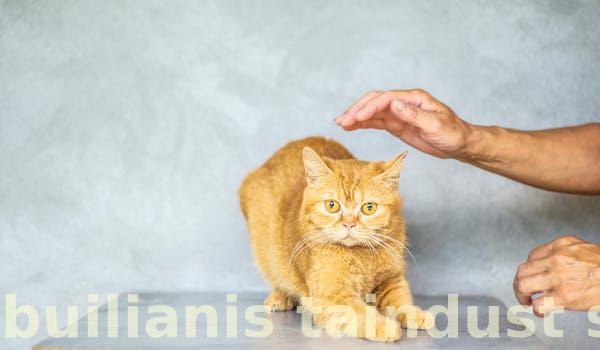
Label: Watermark